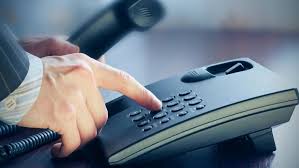
Nataal bii gis naa ci biir nataal bi ab jollasu... Kenn nit ku xees nekk ci di bës.